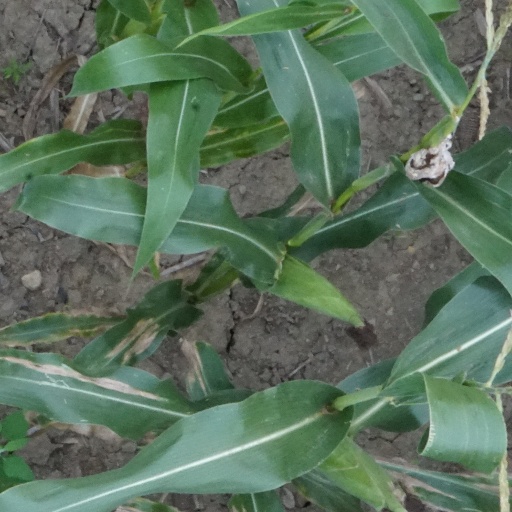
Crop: maize; corn